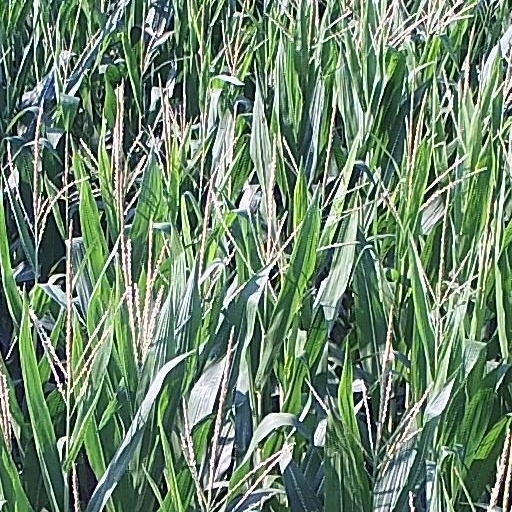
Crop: maize; corn